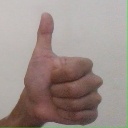
अक्षर: थ